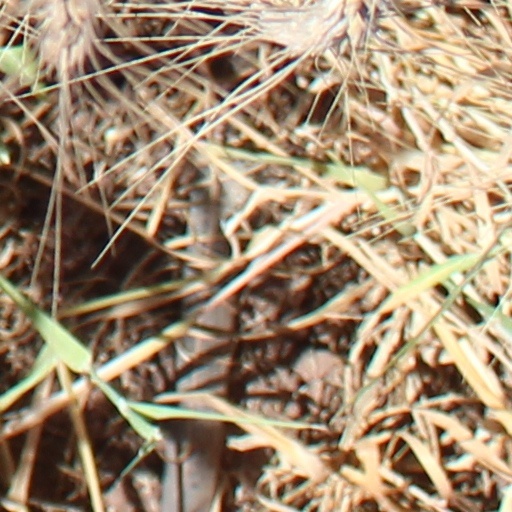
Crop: wheat